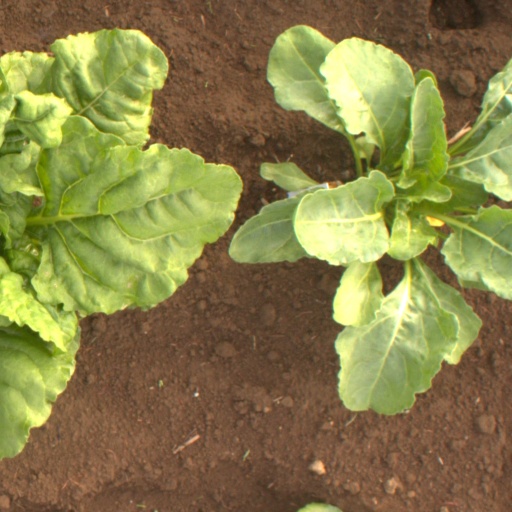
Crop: sugar beet